Melvin Dresher

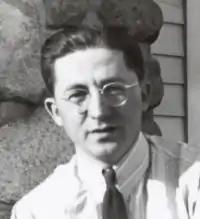
Melvin Dresher, early 1940s

Melvin Dresher (born Dreszer; March 13, 1911 – June 4, 1992) was a Polish-born American mathematician, notable for developing, alongside Merrill Flood, the game theoretical model of cooperation and conflict known as the Prisoner's dilemma while at RAND in 1950 (Albert W. Tucker gave the game its prison-sentence interpretation, and thus the name by which it is known today).